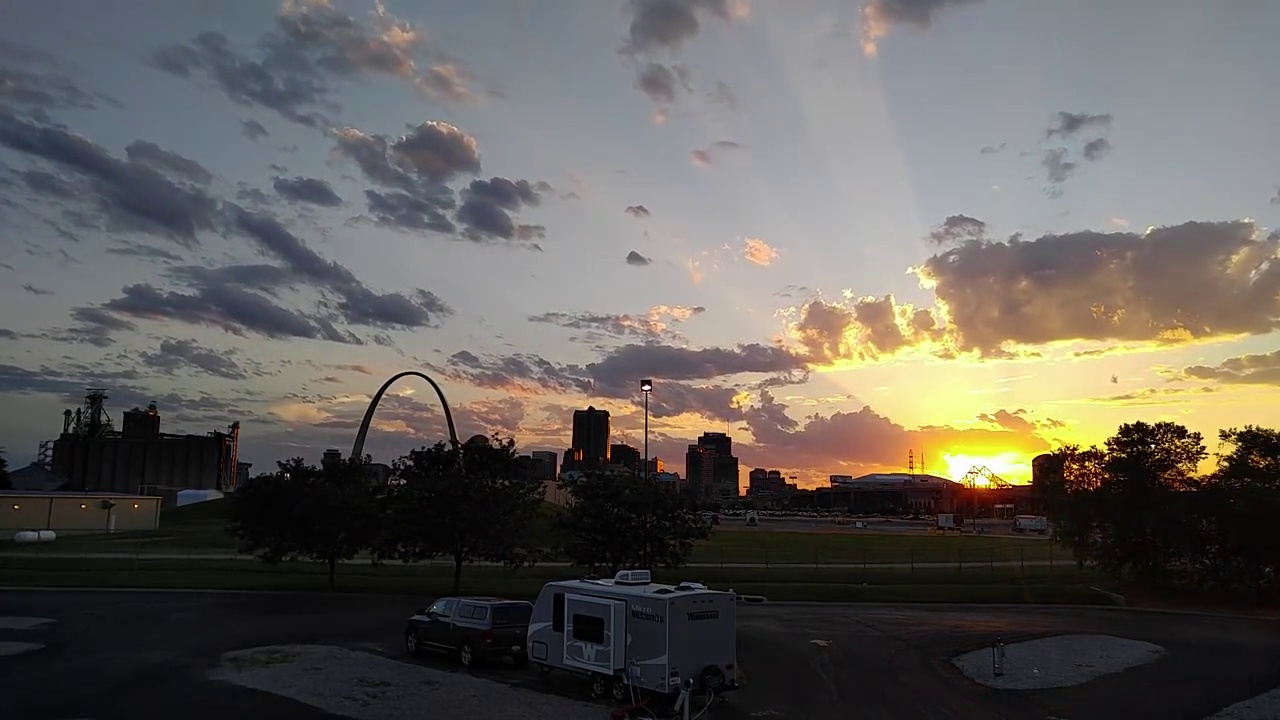
Fire: no
Smoke: no